Jimmy Curran

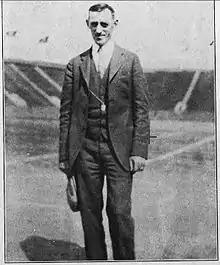
Jimmy Curran at Franklin Field, Philadelphia

Curran married Janet Mabon in 1907, and the couple had five children. Through his wife he was related to the Scottish runner Eric Liddell, and the American professional golfer Scott Hoch. He died of a heart attack on February 7, 1963.